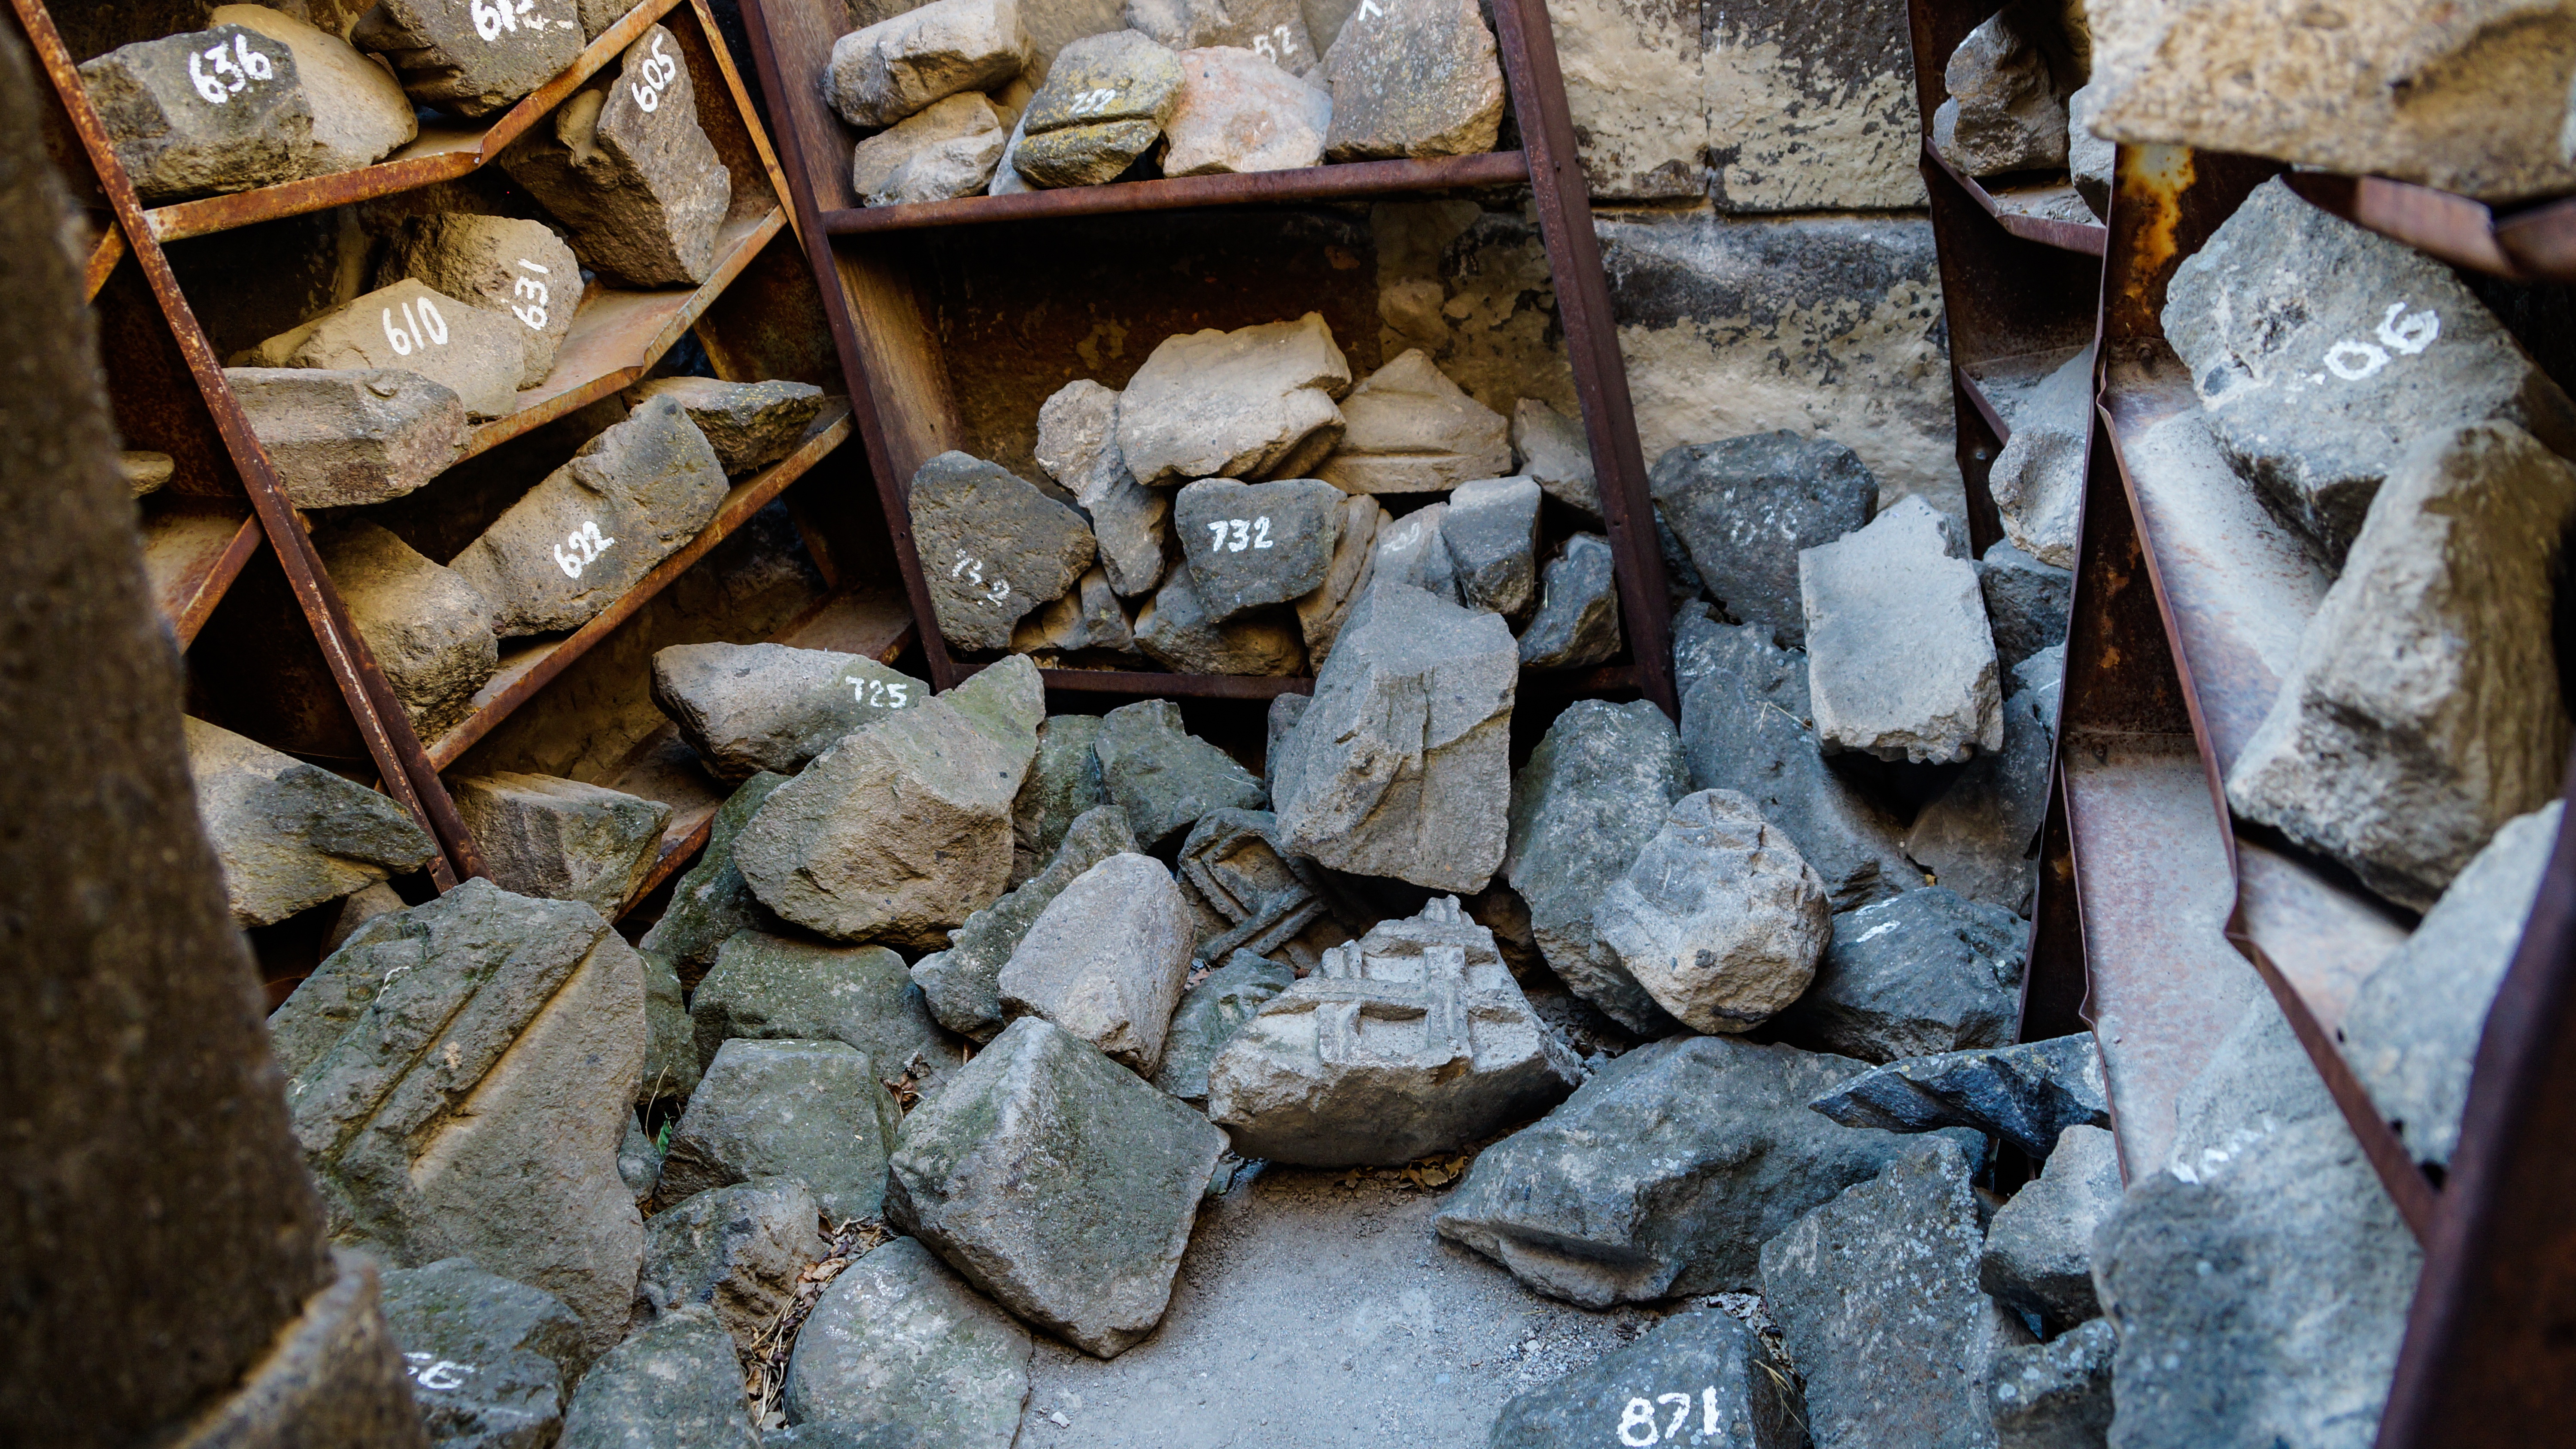
rock, wood, wall, historic, ruin, material, world heritage, stones, rubble, geology, temple, archeology, unesco, carving, armenia, reconstruction, archaeological, zvartnots, ancient history